Delmas H. Nucker

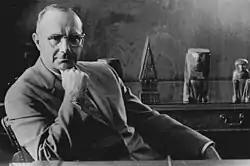
1960 portrait photograph

Delmas Henry Nucker (April 12, 1907 – March 26, 1985) was an American government official who served as High Commissioner of the Trust Territory of the Pacific Islands from September 1, 1954, to May 1, 1961.